Vilhelmína Lever

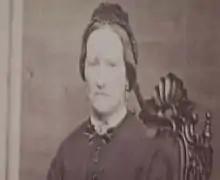
Vilhelmína Lever

Vilhelmína Lever (1 March 1802 – 19 June 1879) was an Icelandic shopkeeper and restaurateur from Akureyri in northern Iceland. She is remembered for voting in the municipal elections in 1863 and 1866 before women were officially given voting rights.